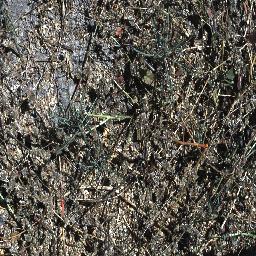
Label: parkinsonia